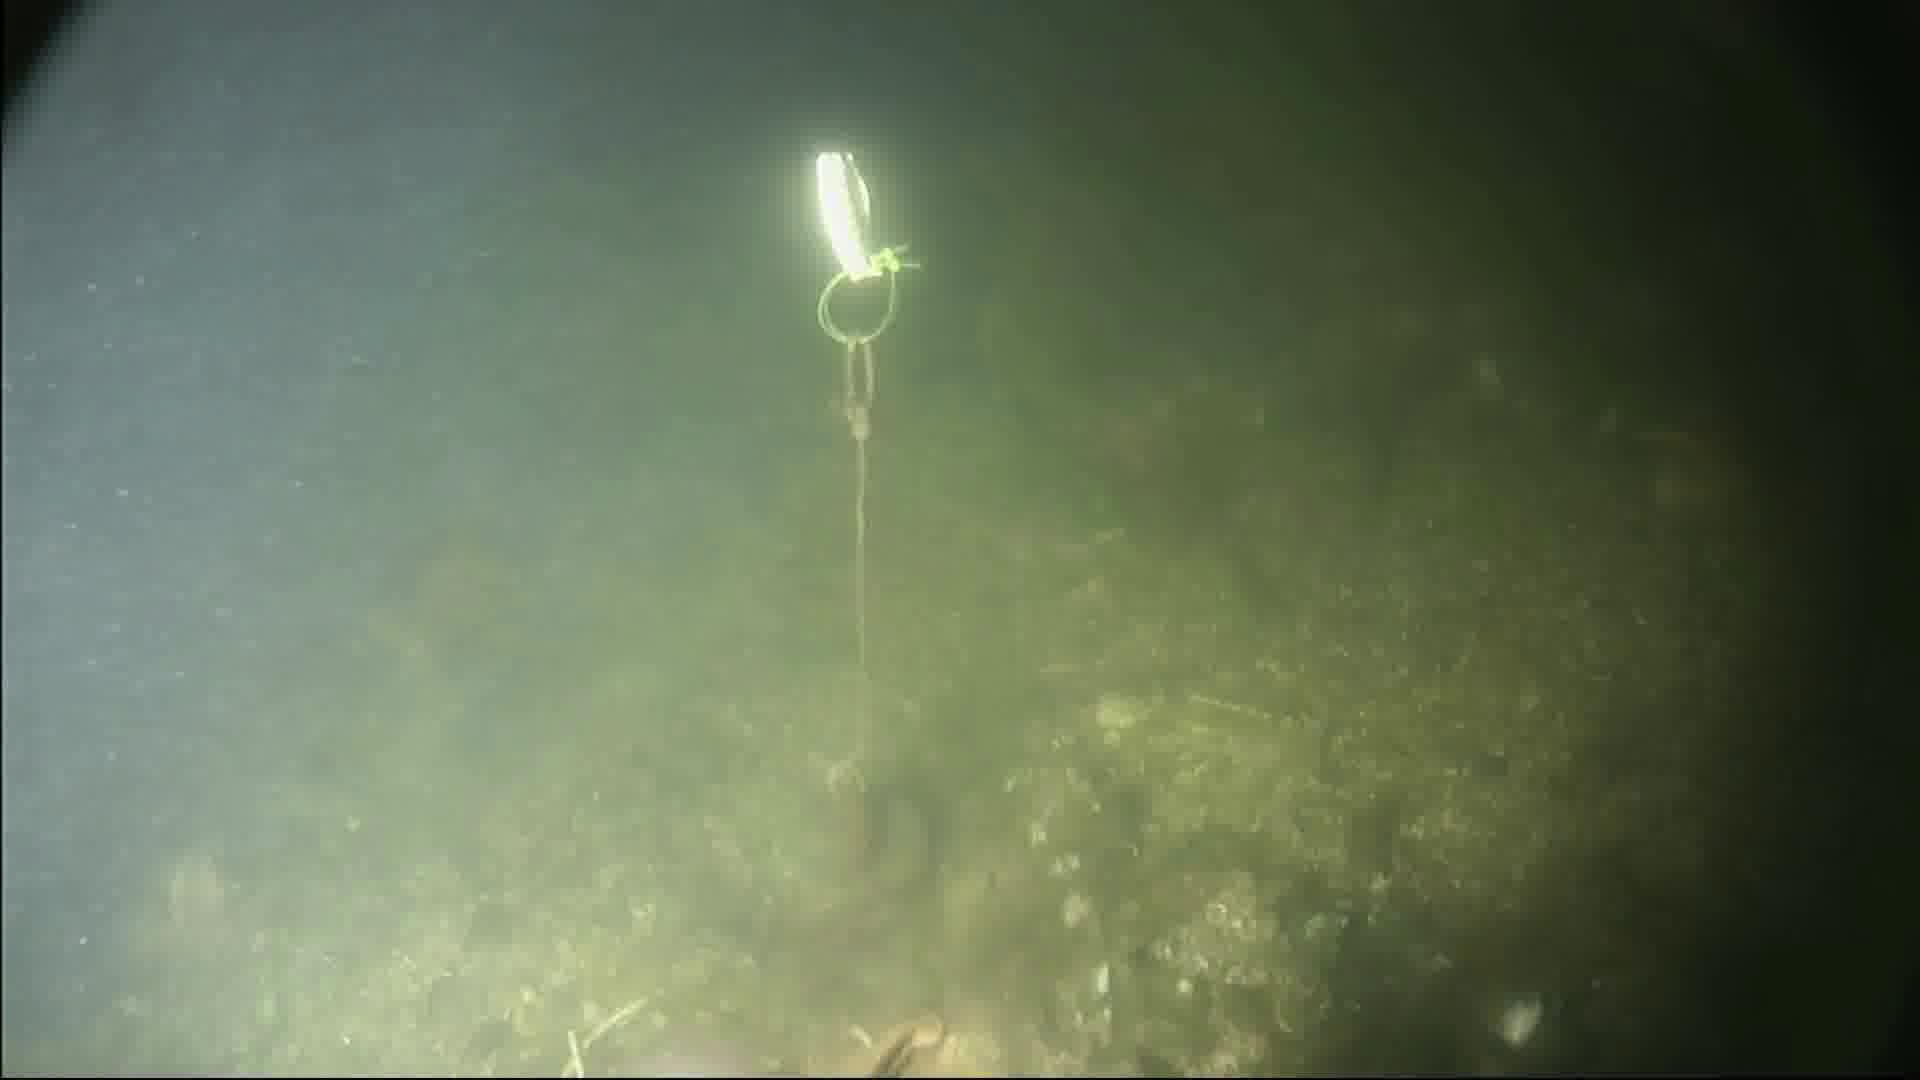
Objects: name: fish
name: crab
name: starfish